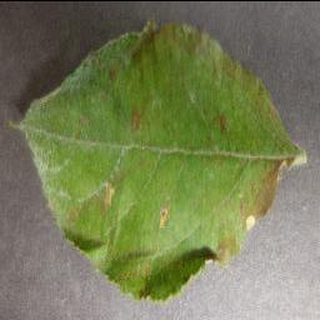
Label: apple_cedar_apple_rust